Casa de Osambela

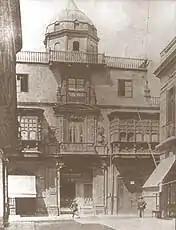
Casa de Osambela at the late-19th century (before the restoration)

From then on, the Osambela family was forced to rent the different facilities of the house as commercial premises and houses from whose income the widow and children lived. In 1840, an appraisal of the property was made, which resulted in: Lower house: 28,620 pesos. Upper house: 41,364 pesos. Osambela's wife had to get rid of the property to pay off some debts and so, in 1854 the property passed into the hands of José de la Asunción Oquendo, who was a man of great figuration, which is why people began to call the house as the Casa de Oquendo, the name by which it is also known today.